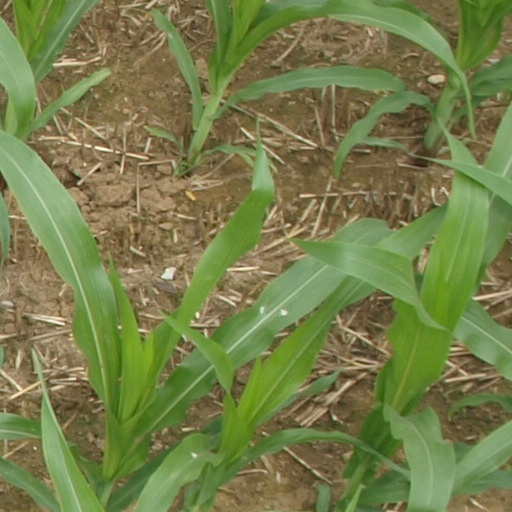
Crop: maize; corn